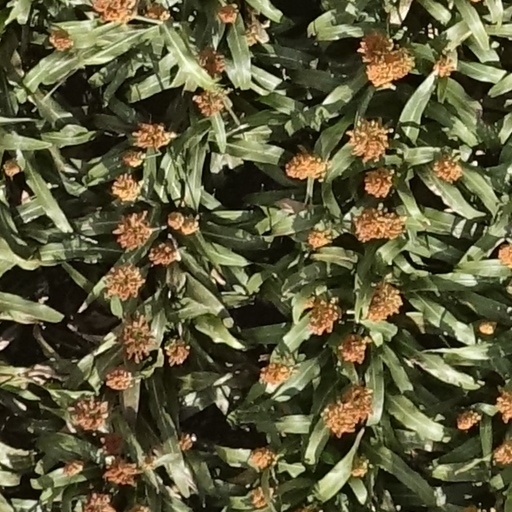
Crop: sorghum